Vimala (film)

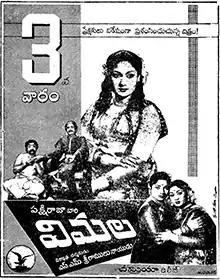
Poster

Vimala is a 1960 Indian Telugu-language film produced and directed by S. M. Sriramulu Naidu under Pakshiraja Studios banner. The film stars N. T. Rama Rao and Savitri, with the latter playing the title role of Vimala. The music is composed by S. M. Subbaiah Naidu. The story is an adaptation of "Karunkuyil Kunrathu Kolai" by T. S. D. Sami.But it is loosely based on The English novel 'The Daughter of the Condemned' by Frank Barrett. The film's Tamil version Maragatham starring Sivaji Ganesan and Padmini produced under the same banner was released a year earlier.